Freaks (1932 film)

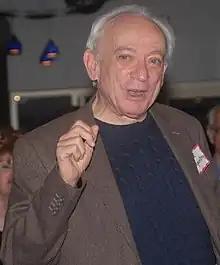
Critic Joe Morgenstern considers "Freaks" to feature some of the most terrifying scenes in film history.

"Freaks" was a box-office bomb, recording a total loss of $164,000. It grossed $289,000 in the United States, and $52,000 internationally. Though not a financial success, the film had greater earnings in smaller cities such as Cincinnati, Boston, and Saint Paul than it did in larger metropolitan cities such as Los Angeles or Chicago.